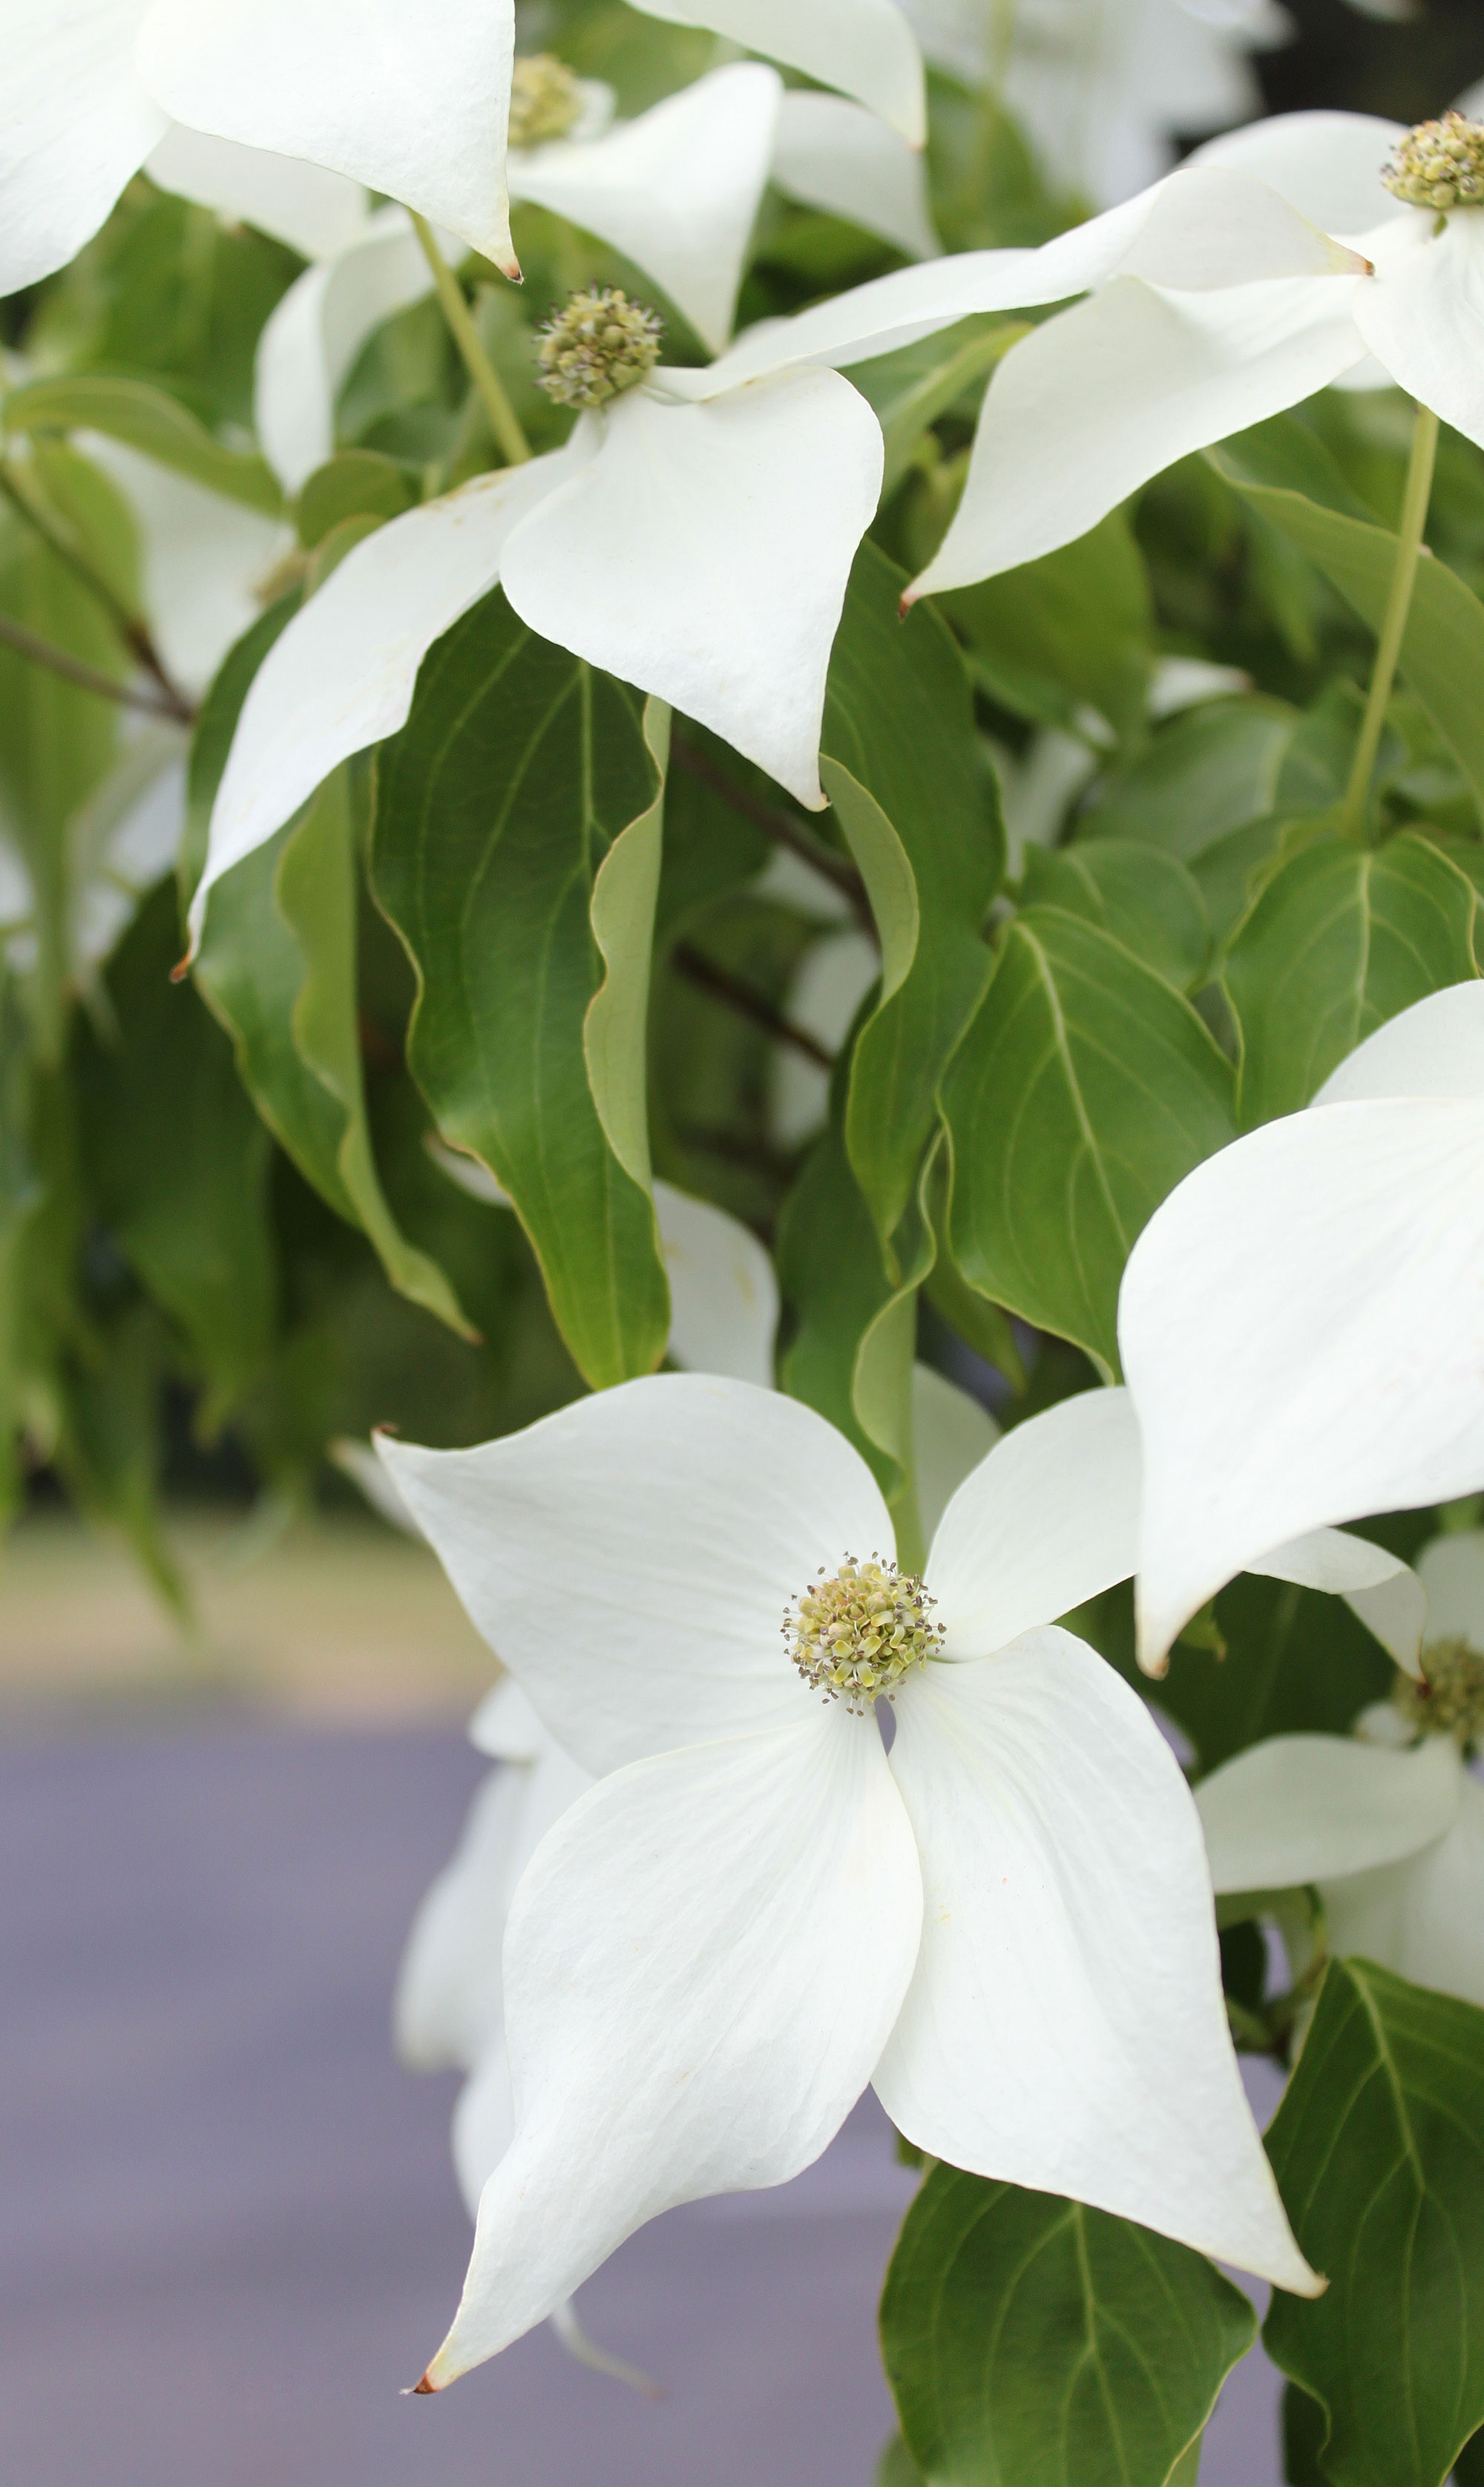
tree, blossom, plant, sunshine, white, leaf, flower, petal, bloom, summer, floral, spring, green, botany, blooming, flora, flowers, blossoms, dogwood, pretty, moonflower, flowering tree, jasmine, ornamental tree, flowering plant, white blossoms, land plant, white dogwood